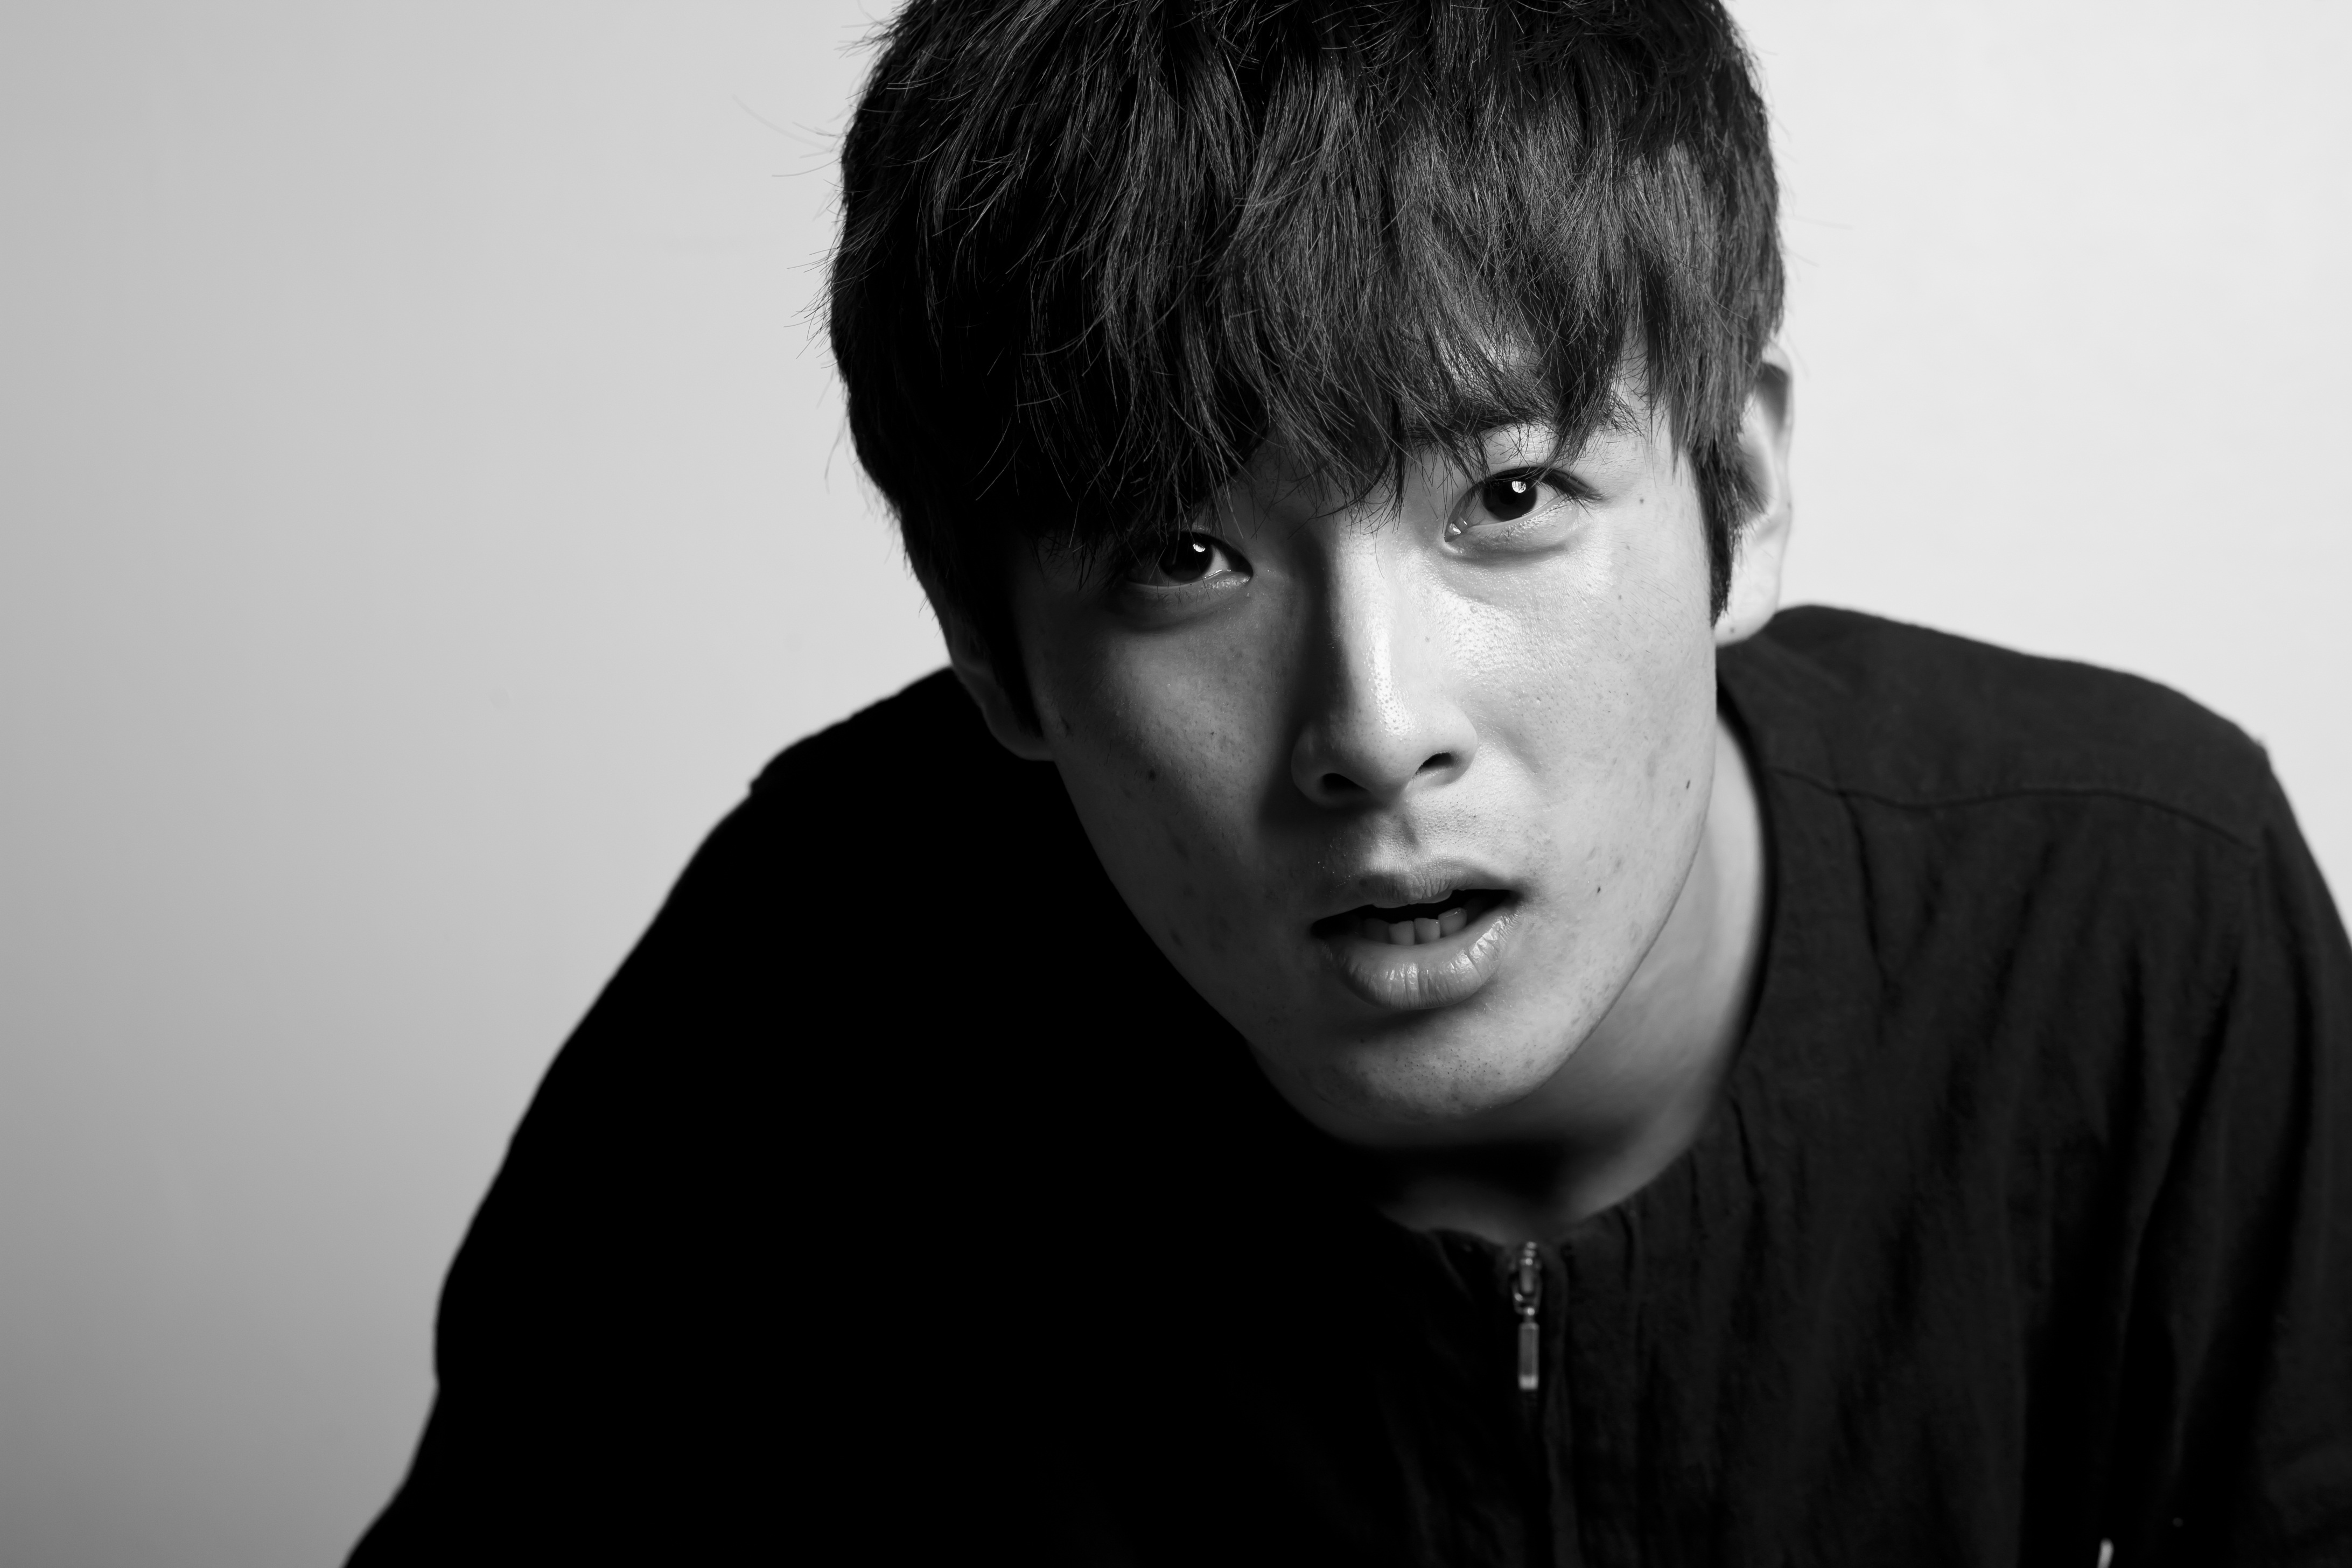
man, person, black and white, white, photography, male, portrait, black, monochrome, hairstyle, face, head, monochrome photography, portrait photography, one of the, monologue